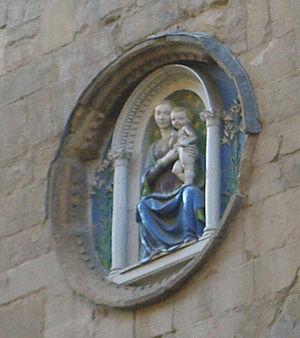
L'Arte dei Medici e Speziali est une corporation des arts et métiers de la ville de Florence, l'un des sept arts majeurs des Arti di Firenze qui y œuvraient avant et pendant la Renaissance italienne.
L’Arte est, depuis le Moyen Âge, l'ensemble des gestes précis concernant une pratique maîtrisée entre la science théorique et la pratique spontanée et va prendre son sens définitif connu aujourd'hui.